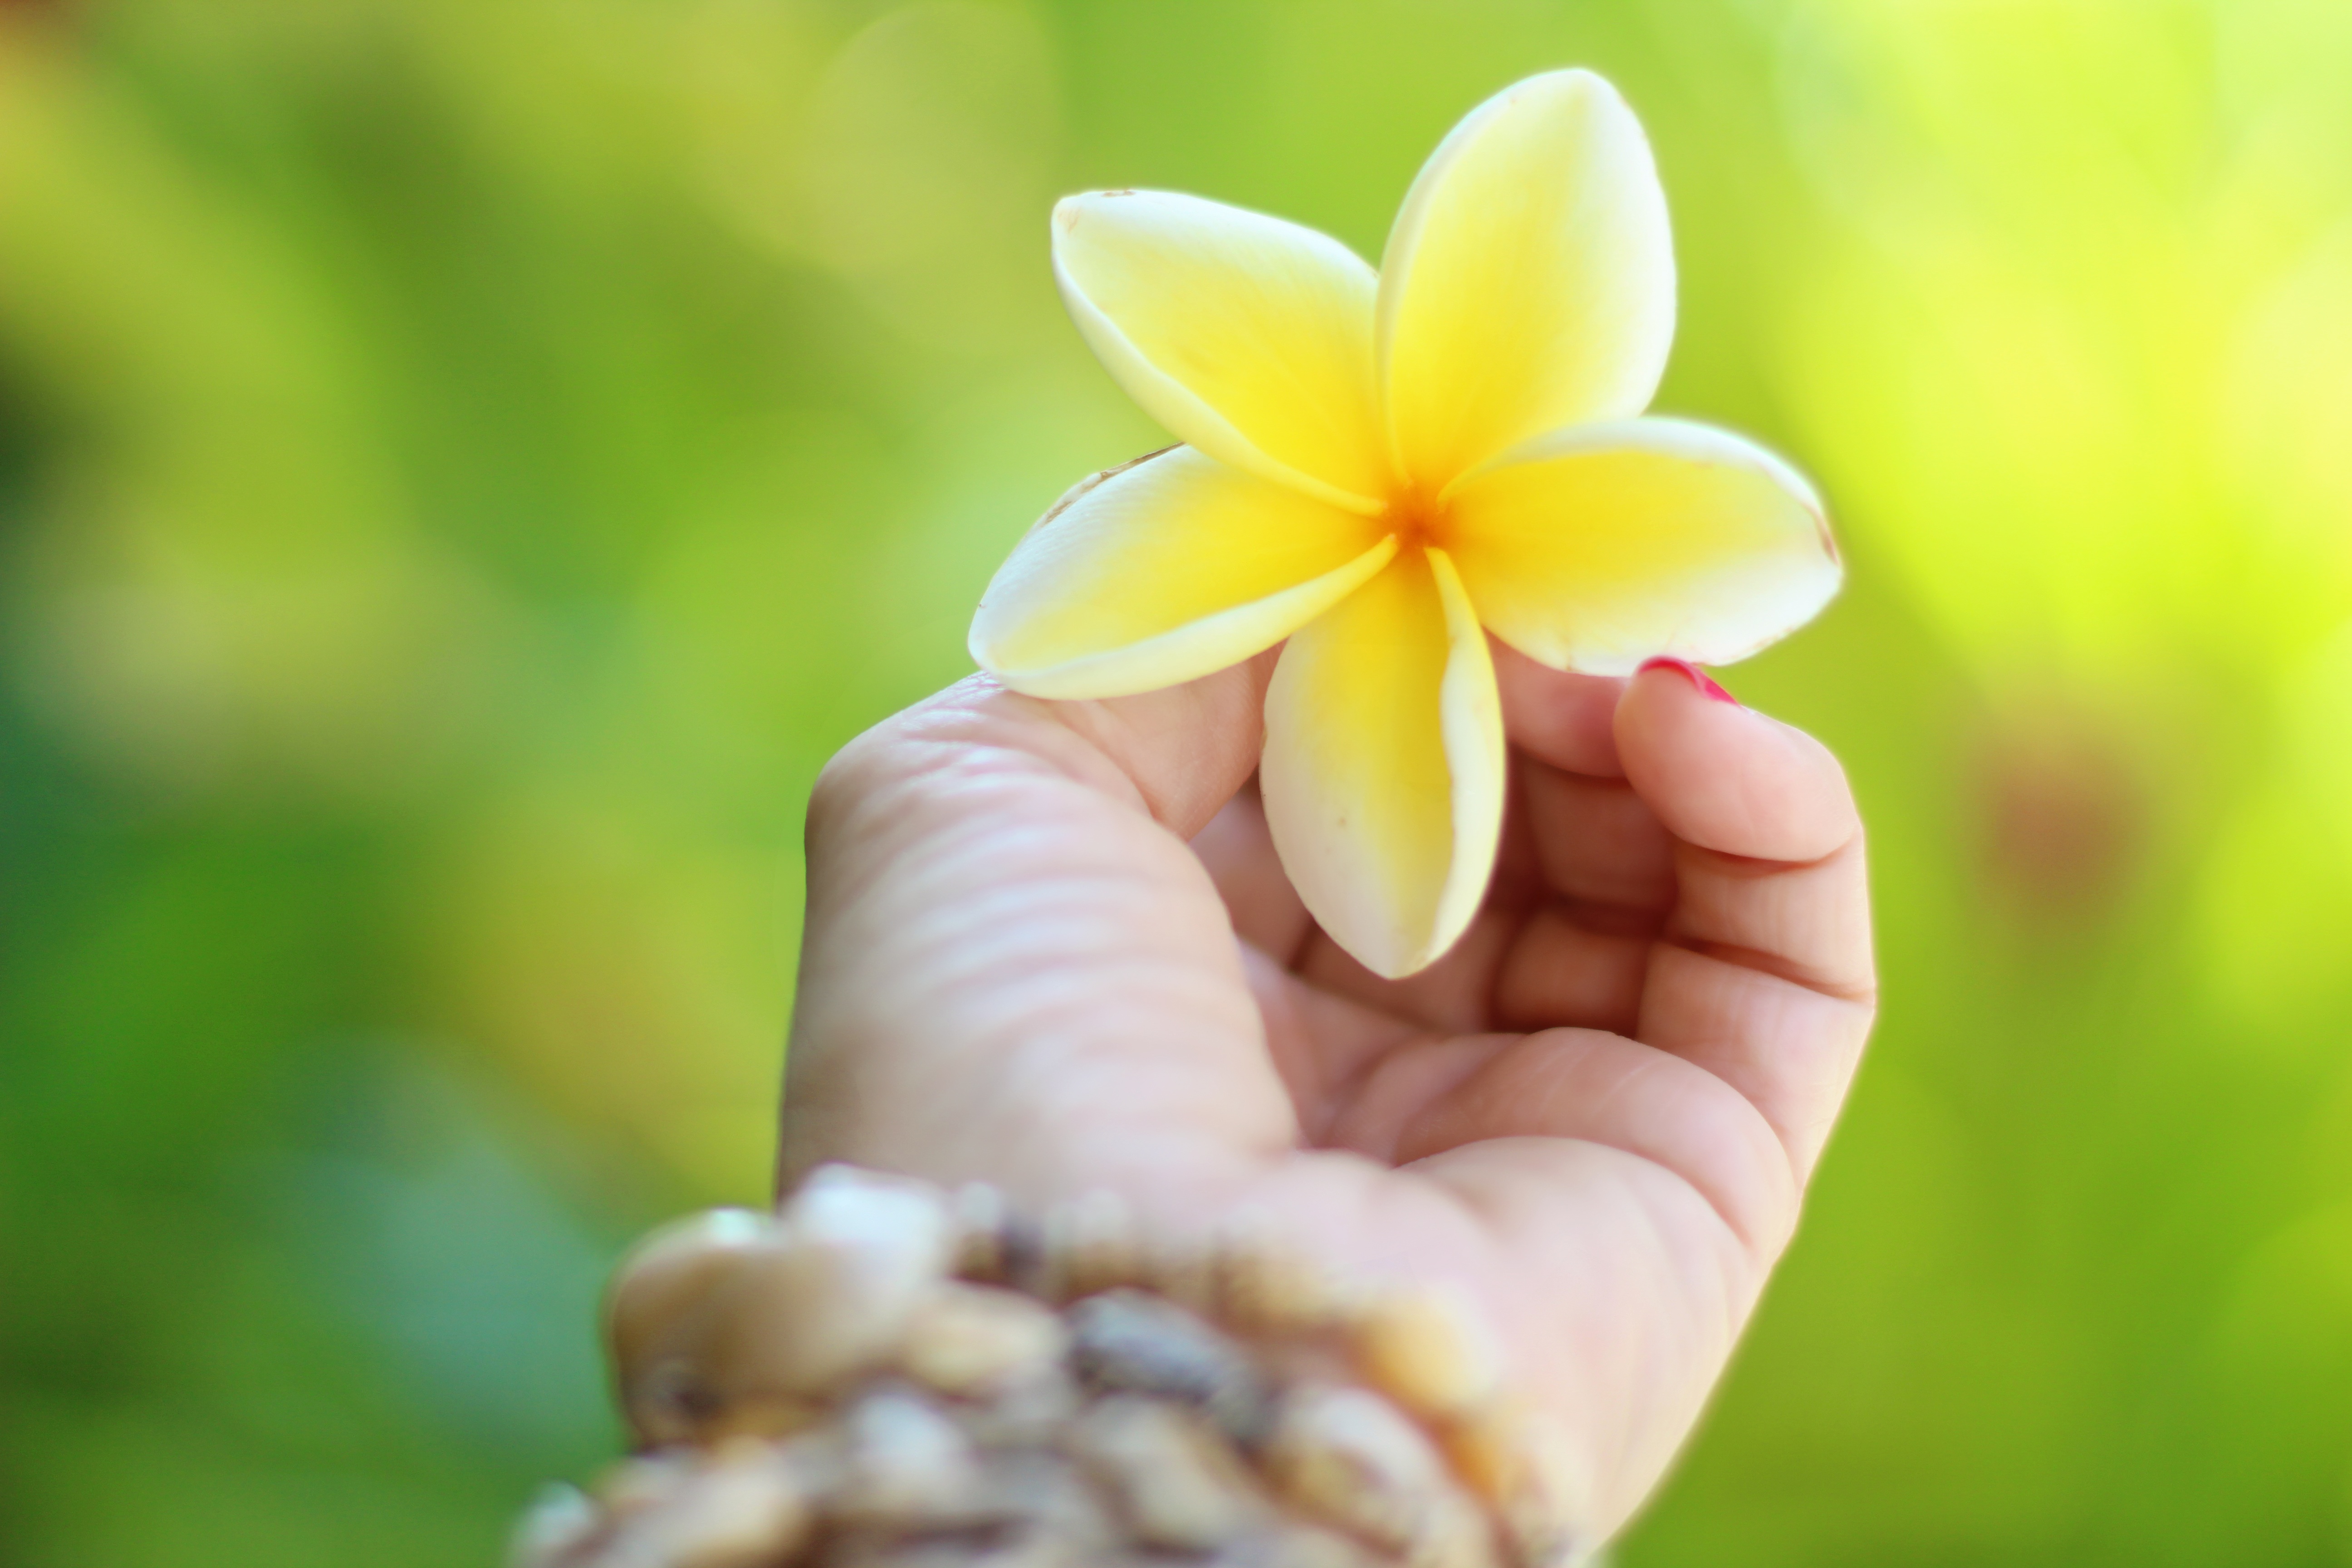
beach, nature, blossom, plant, white, photography, sunlight, leaf, flower, petal, bloom, summer, vacation, floral, foliage, spring, green, paradise, tropical, peaceful, natural, botany, hawaii, yellow, garden, flora, botanical, wildflower, close up, shells, tropic, bright, exotic, hawaiian, aloha, plumeria, macro photography, flowering plant, land plant